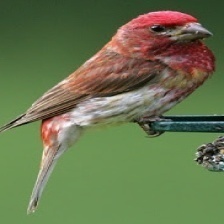
Species: PURPLE FINCH
Scientific name: HAEMORHOUS PURPUREUS
ImageNet parent category: house_finch